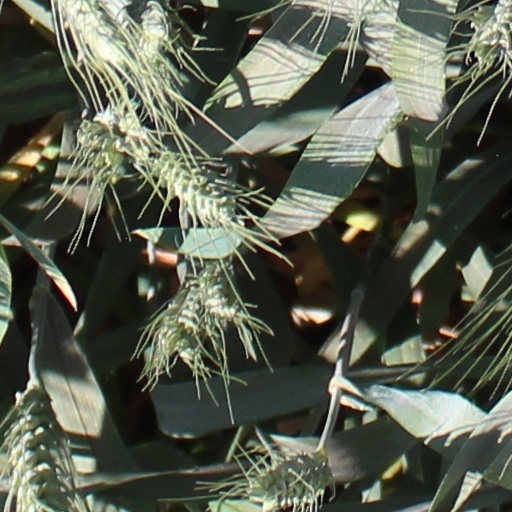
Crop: wheat